Philosophical Transactions of the Royal Society

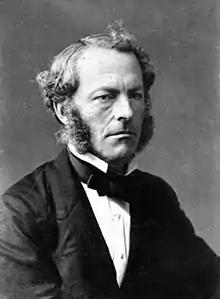
Sir George Stokes

During the presidency of Joseph Banks the work of the Committee of Papers continued fairly efficiently, with the President himself in frequent attendance. There was a number of ways in which the president and secretaries could bypass or subvert the Royal Society's publishing procedures. Papers could be prevented from reaching the committee by not allowing them to be read in the first place. Also—though papers were rarely subjected to formal review—there is evidence of editorial intervention, with Banks himself or a trusted deputy proposing cuts or emendations to particular contributions. Publishing in the "Philosophical Transactions" carried a high degree of prestige and Banks himself attributed an attempt to unseat him, relatively early in his presidency, to the envy of authors whose papers had been rejected from the journal.